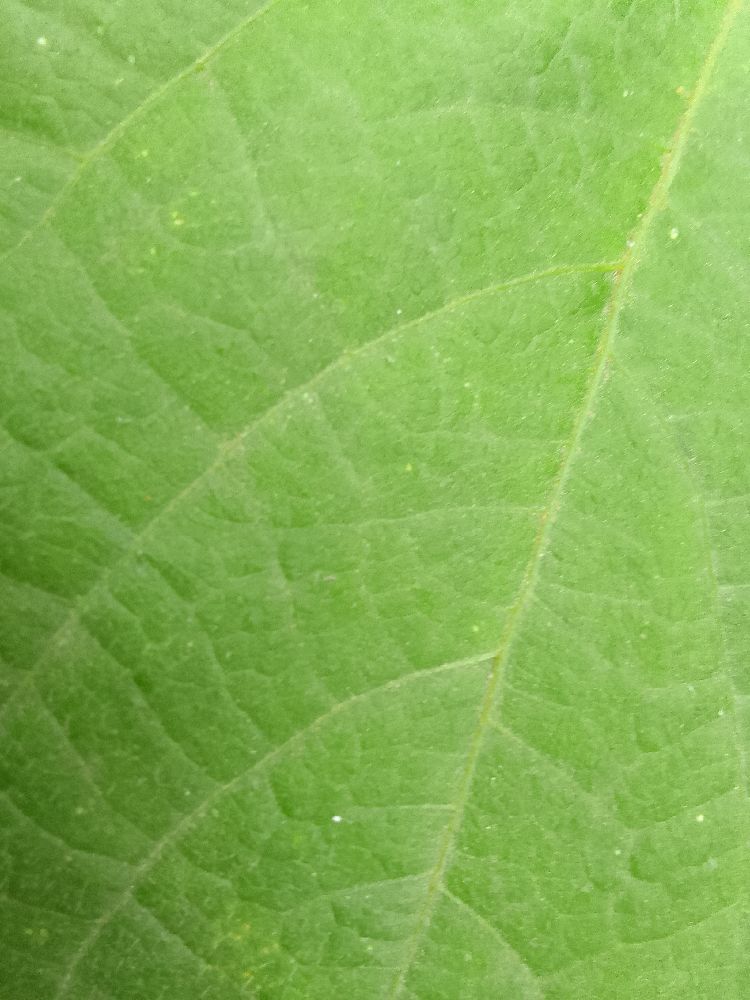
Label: healthy